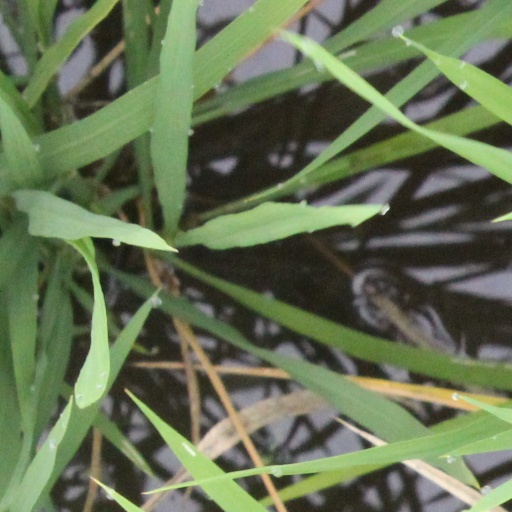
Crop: rice